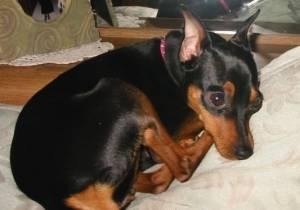
Breed: miniature pinscher